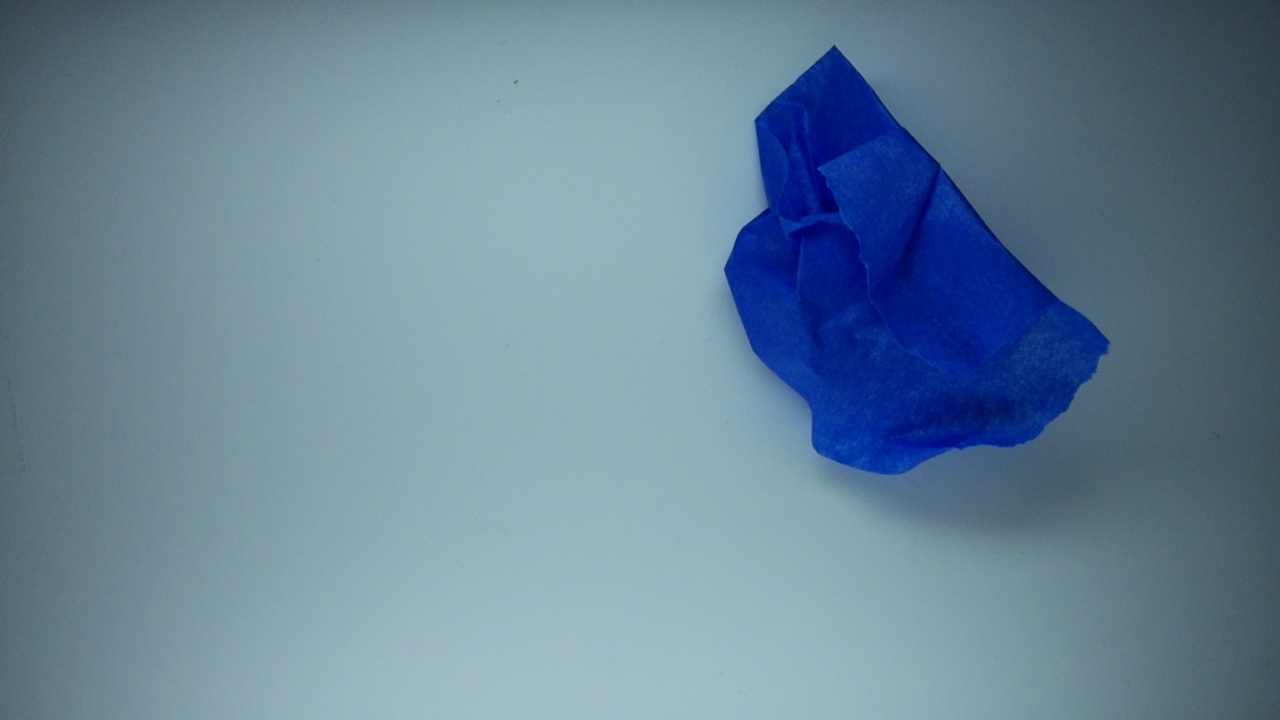
Label: trash